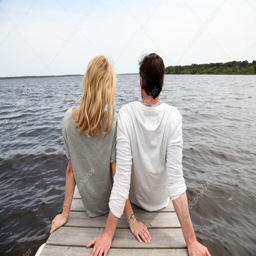
rear view of couple sitting on a wooden bridge by a lake -- stock photo #